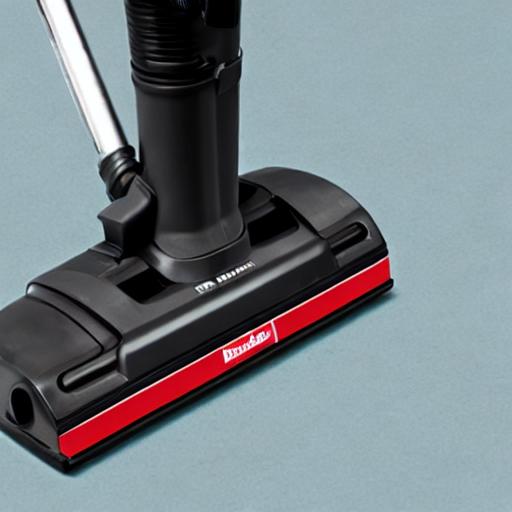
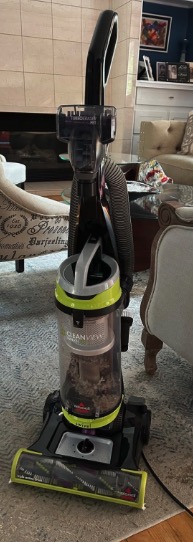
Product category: items_vacuum
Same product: no